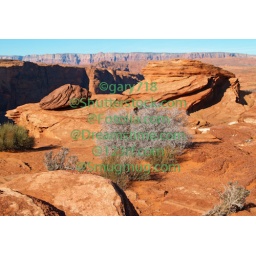
A rock formation in the glen canyon area.